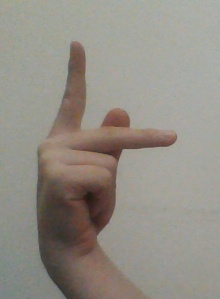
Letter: dha